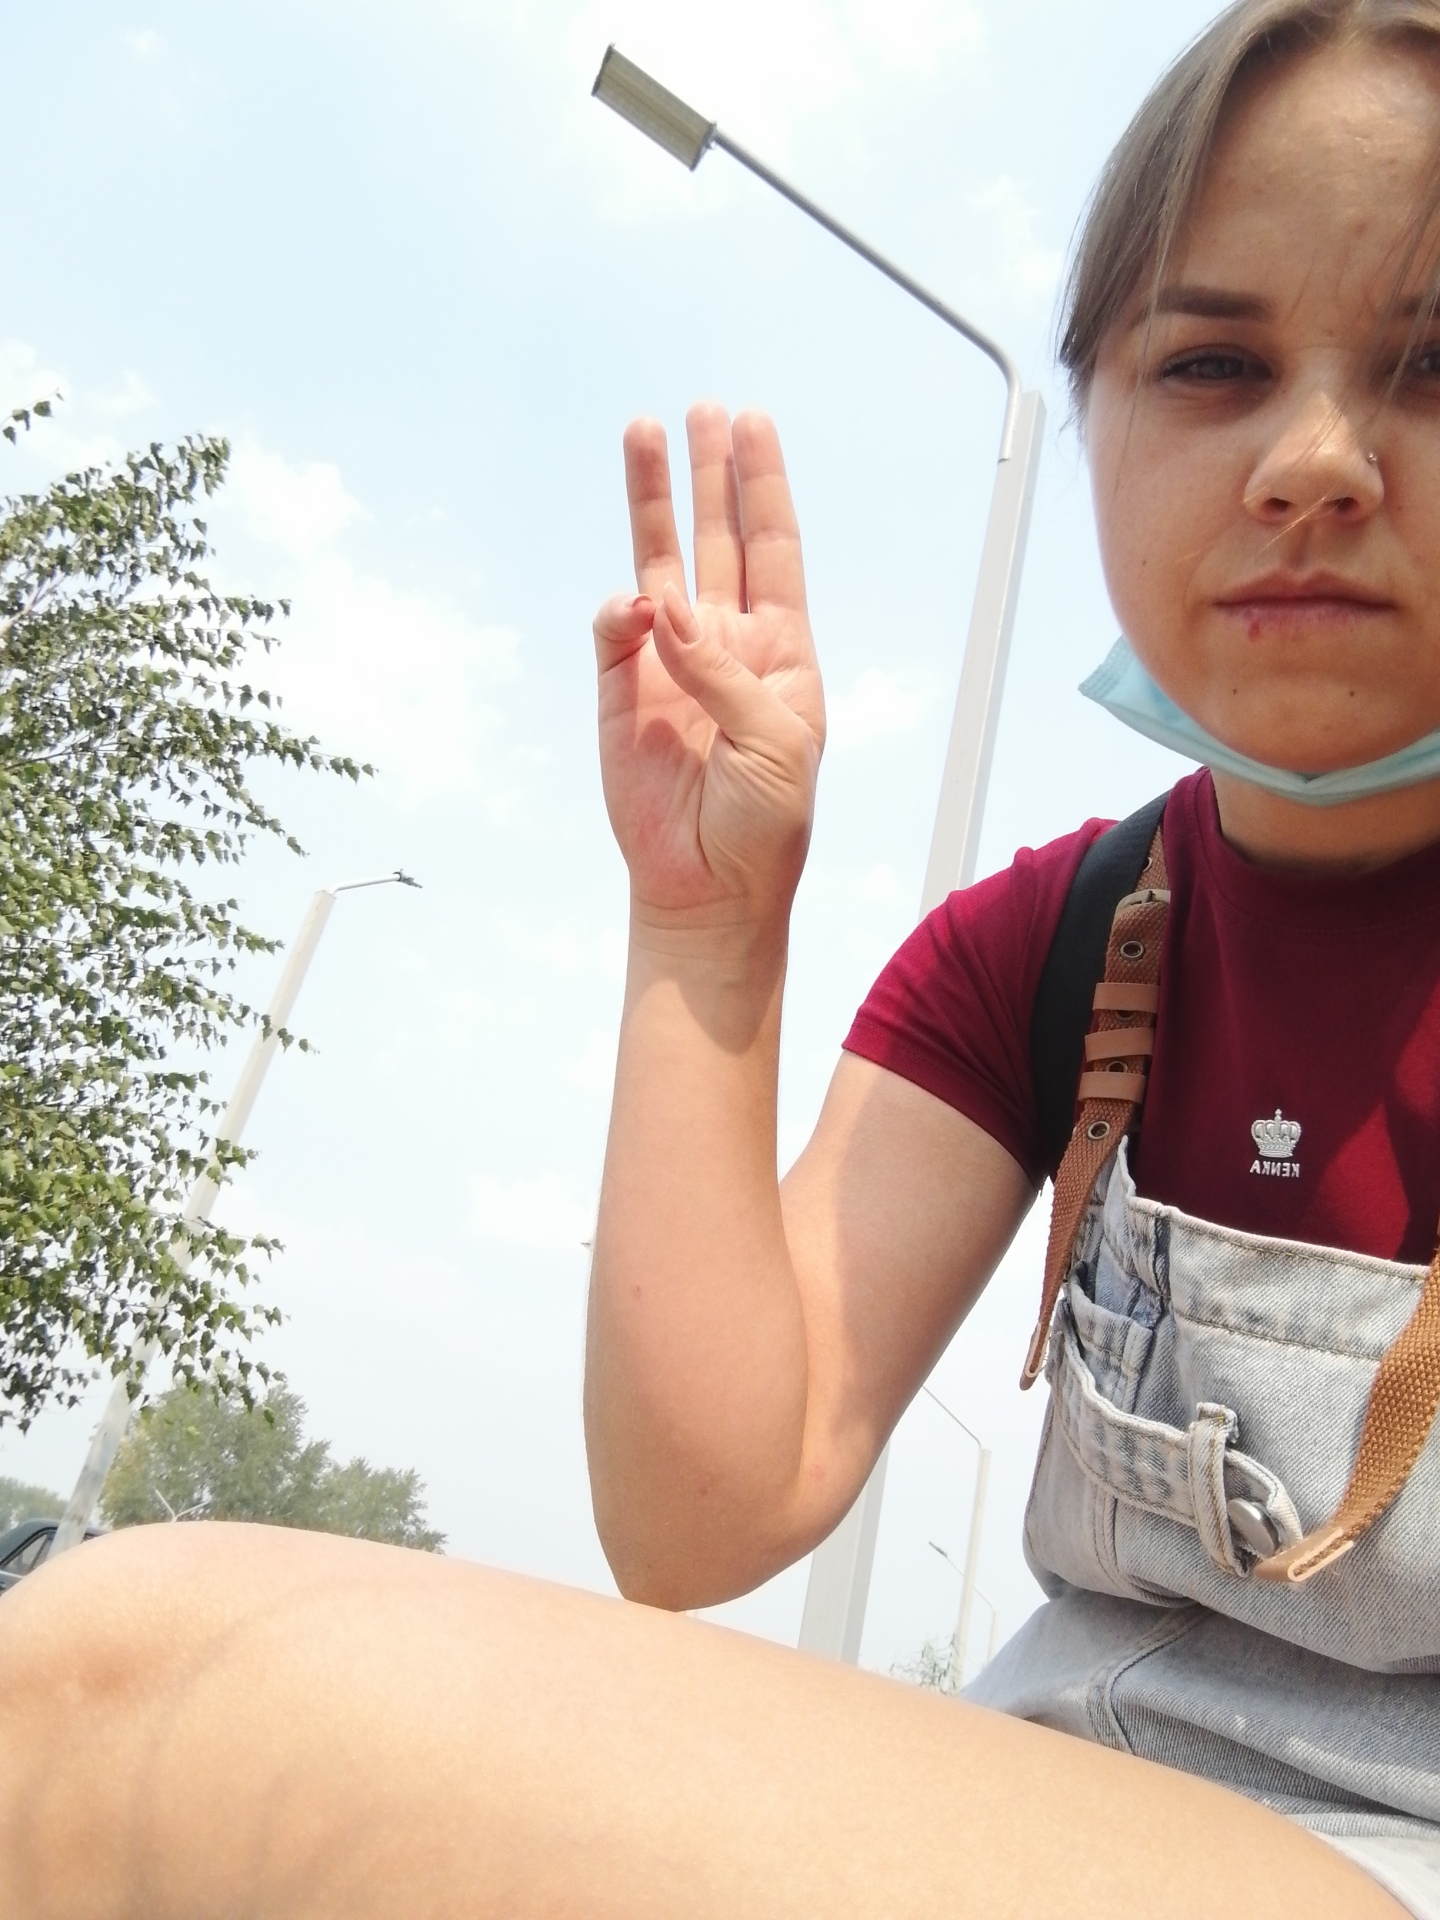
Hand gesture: three